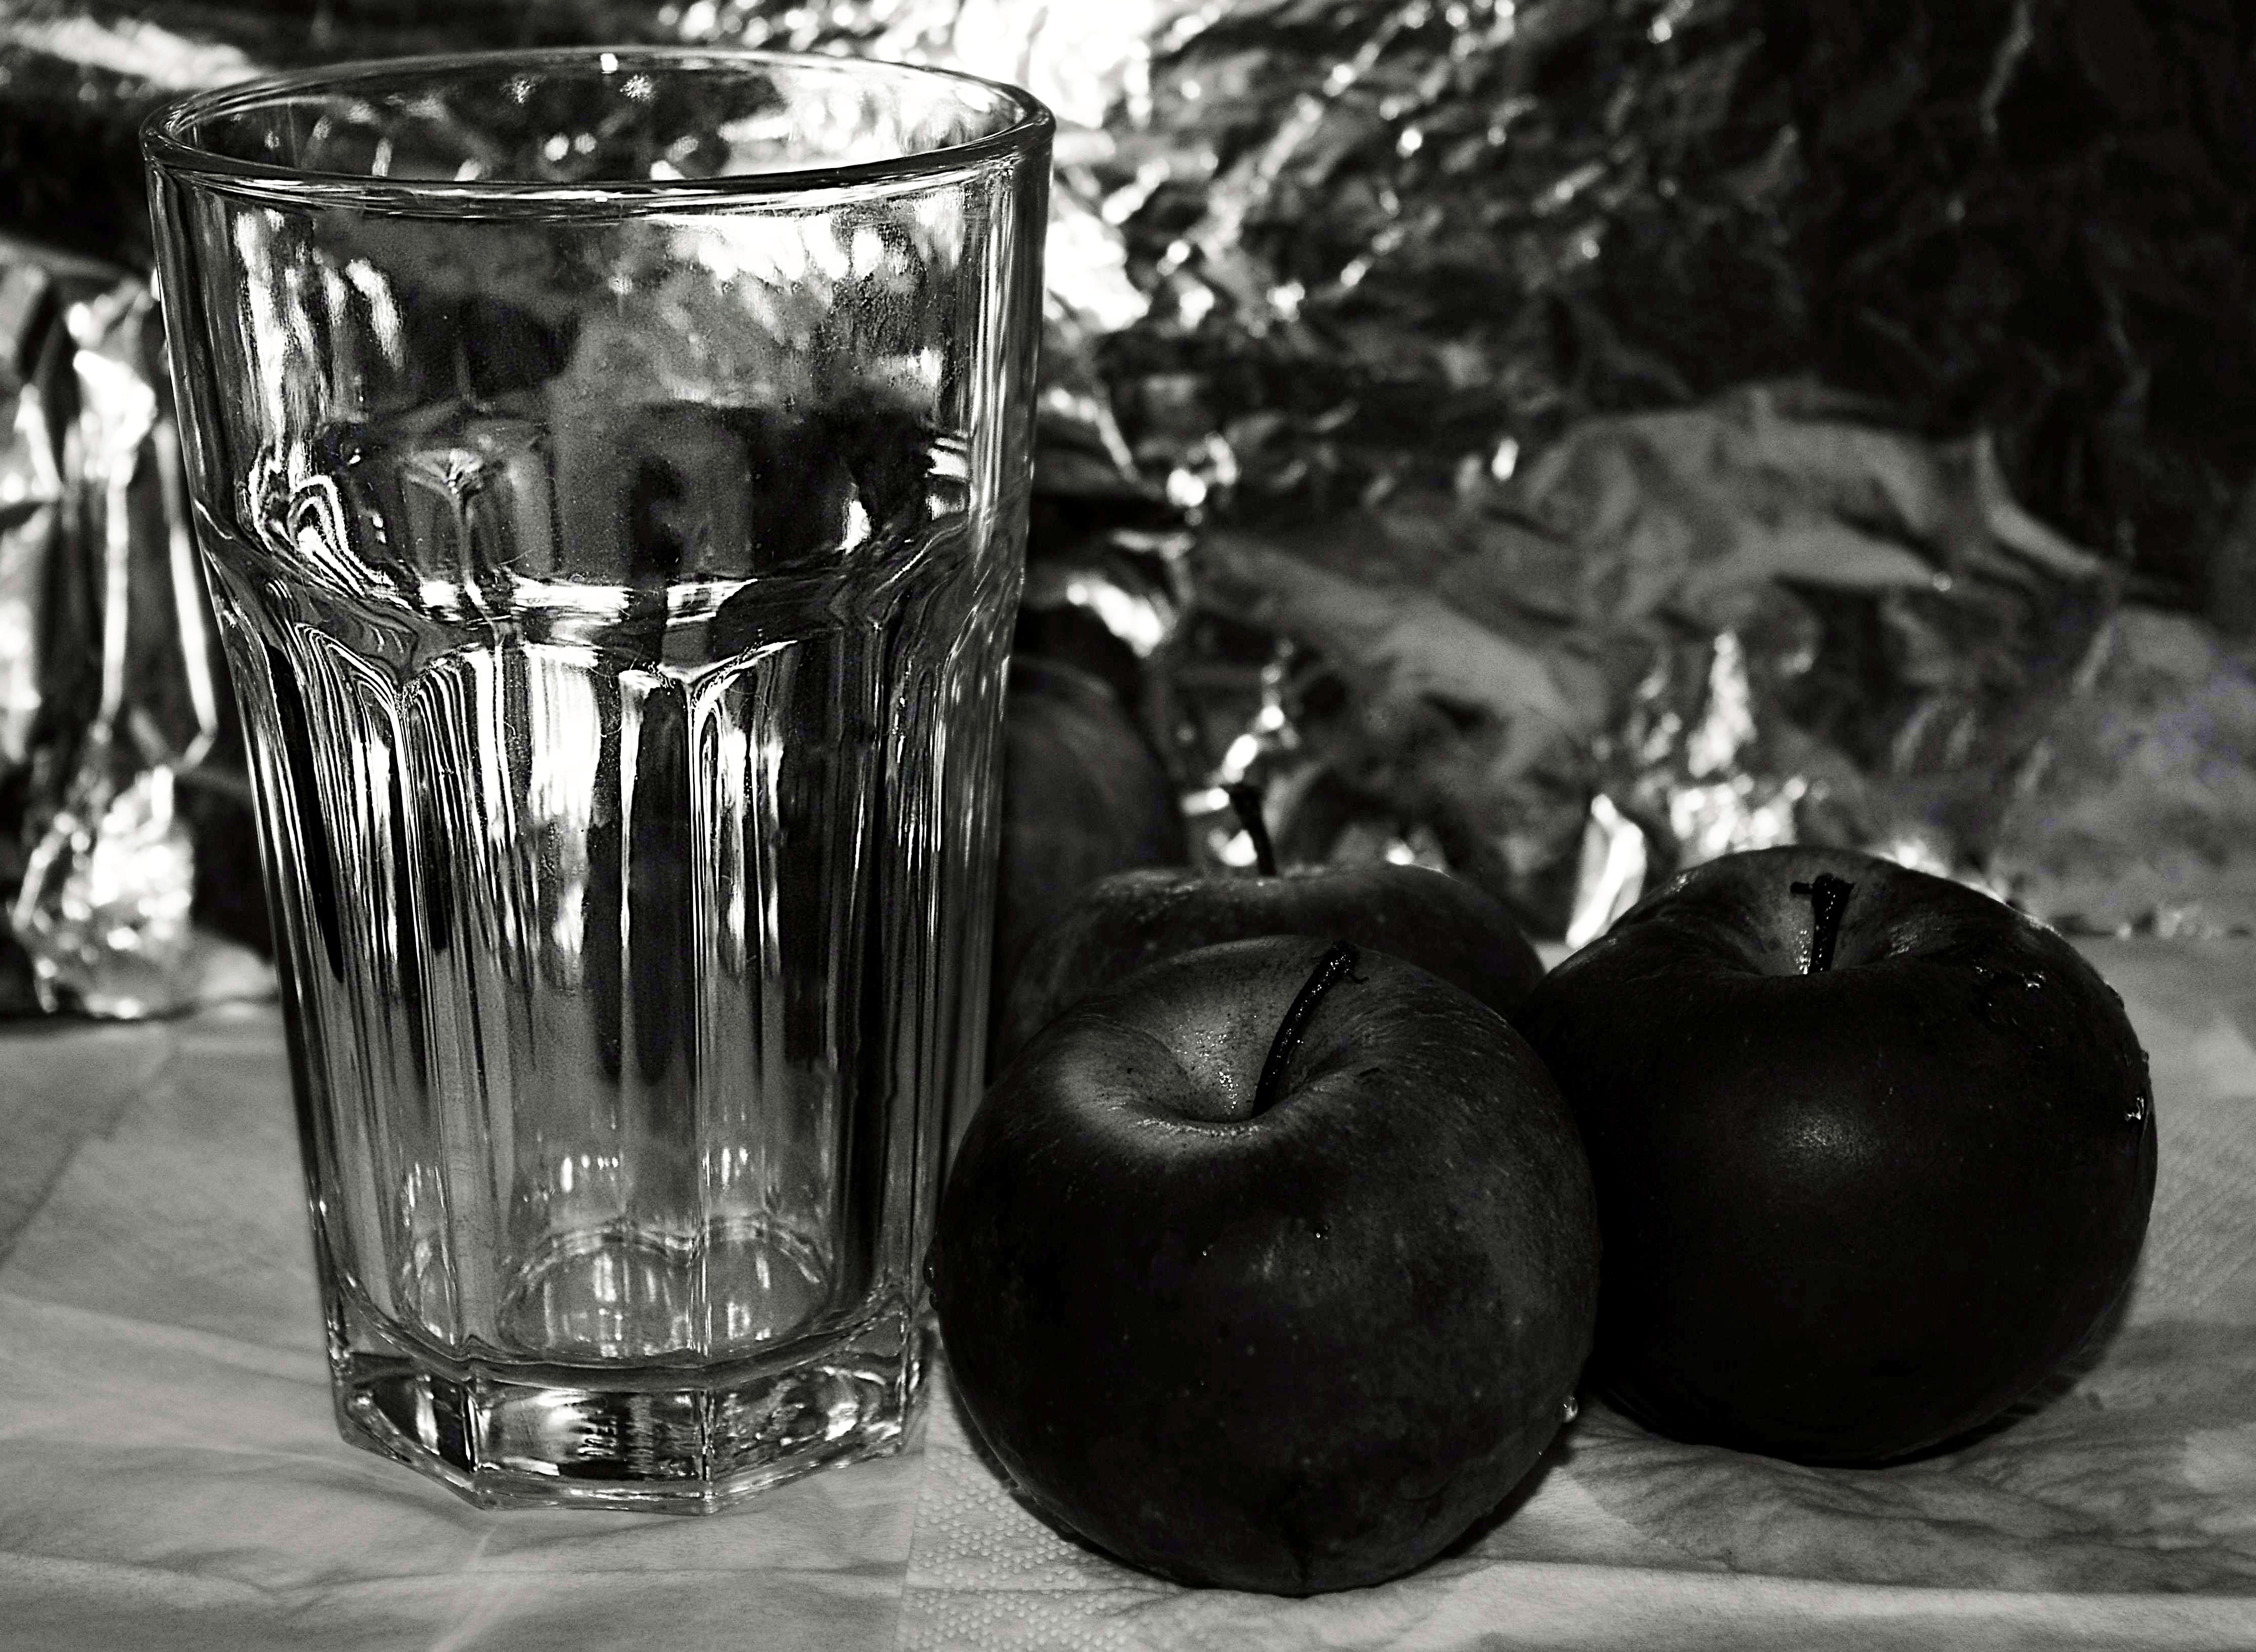
black and white, glass, reflection, drink, black, monochrome, still life, apples, emotion, still life photography, monochrome photography, distilled beverage, drinkware